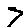
Label: 7